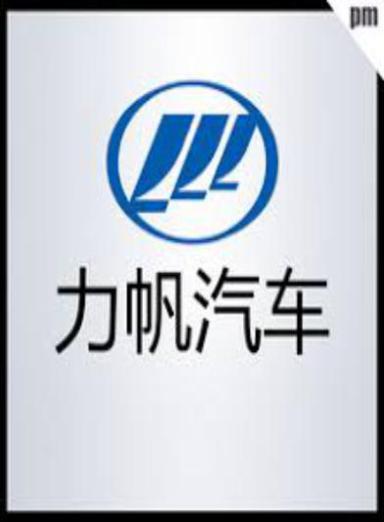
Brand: lifan-1
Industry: Transportation